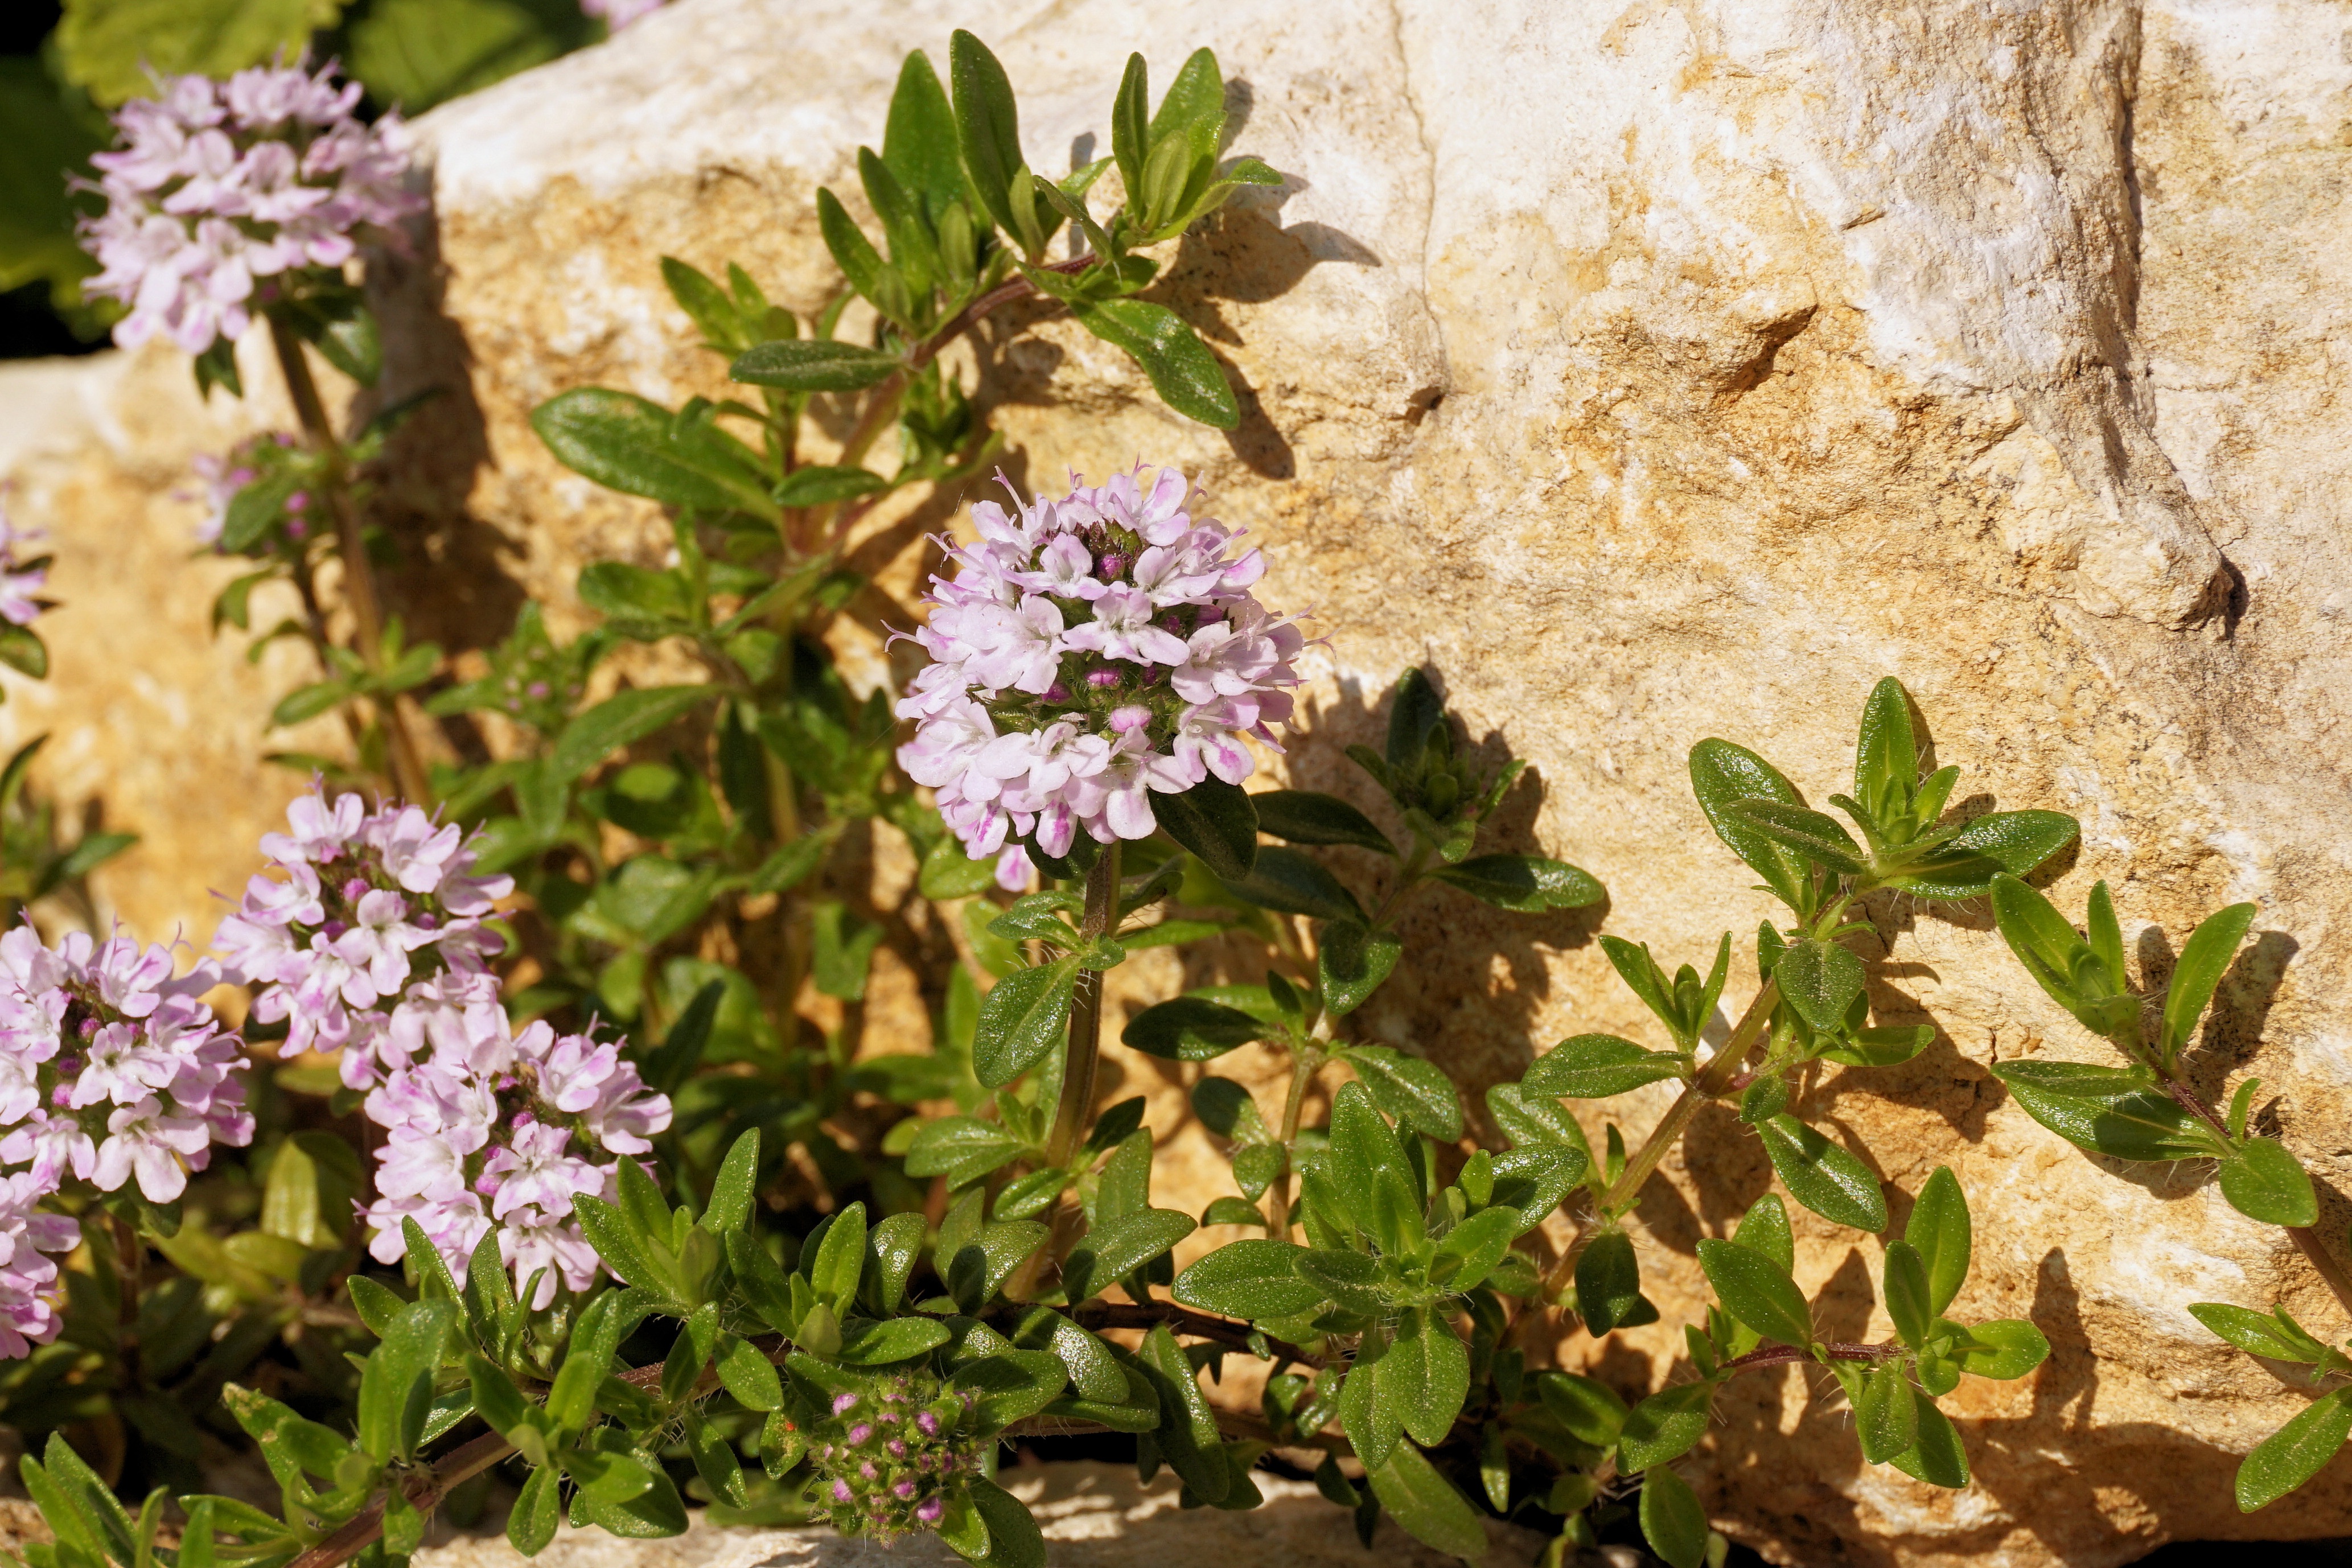
nature, blossom, plant, flower, spring, herb, botany, flora, wildflower, flowers, shrub, beautiful, flowering plant, annual plant, land plant, breckland thyme